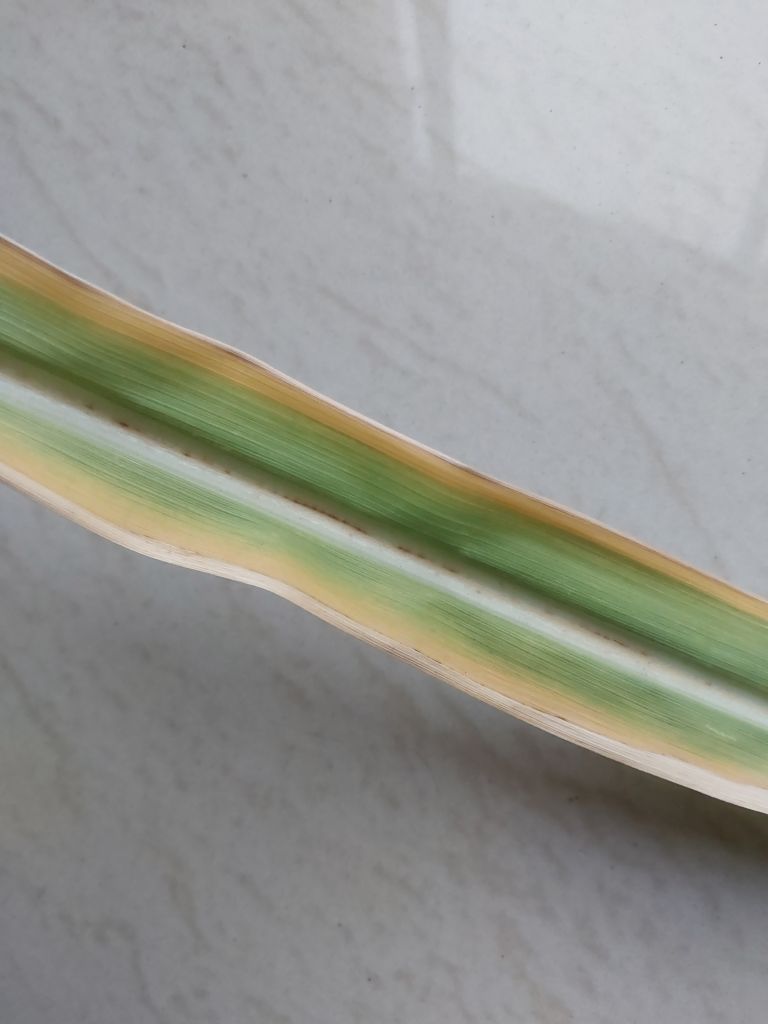
Label: Brown Spot